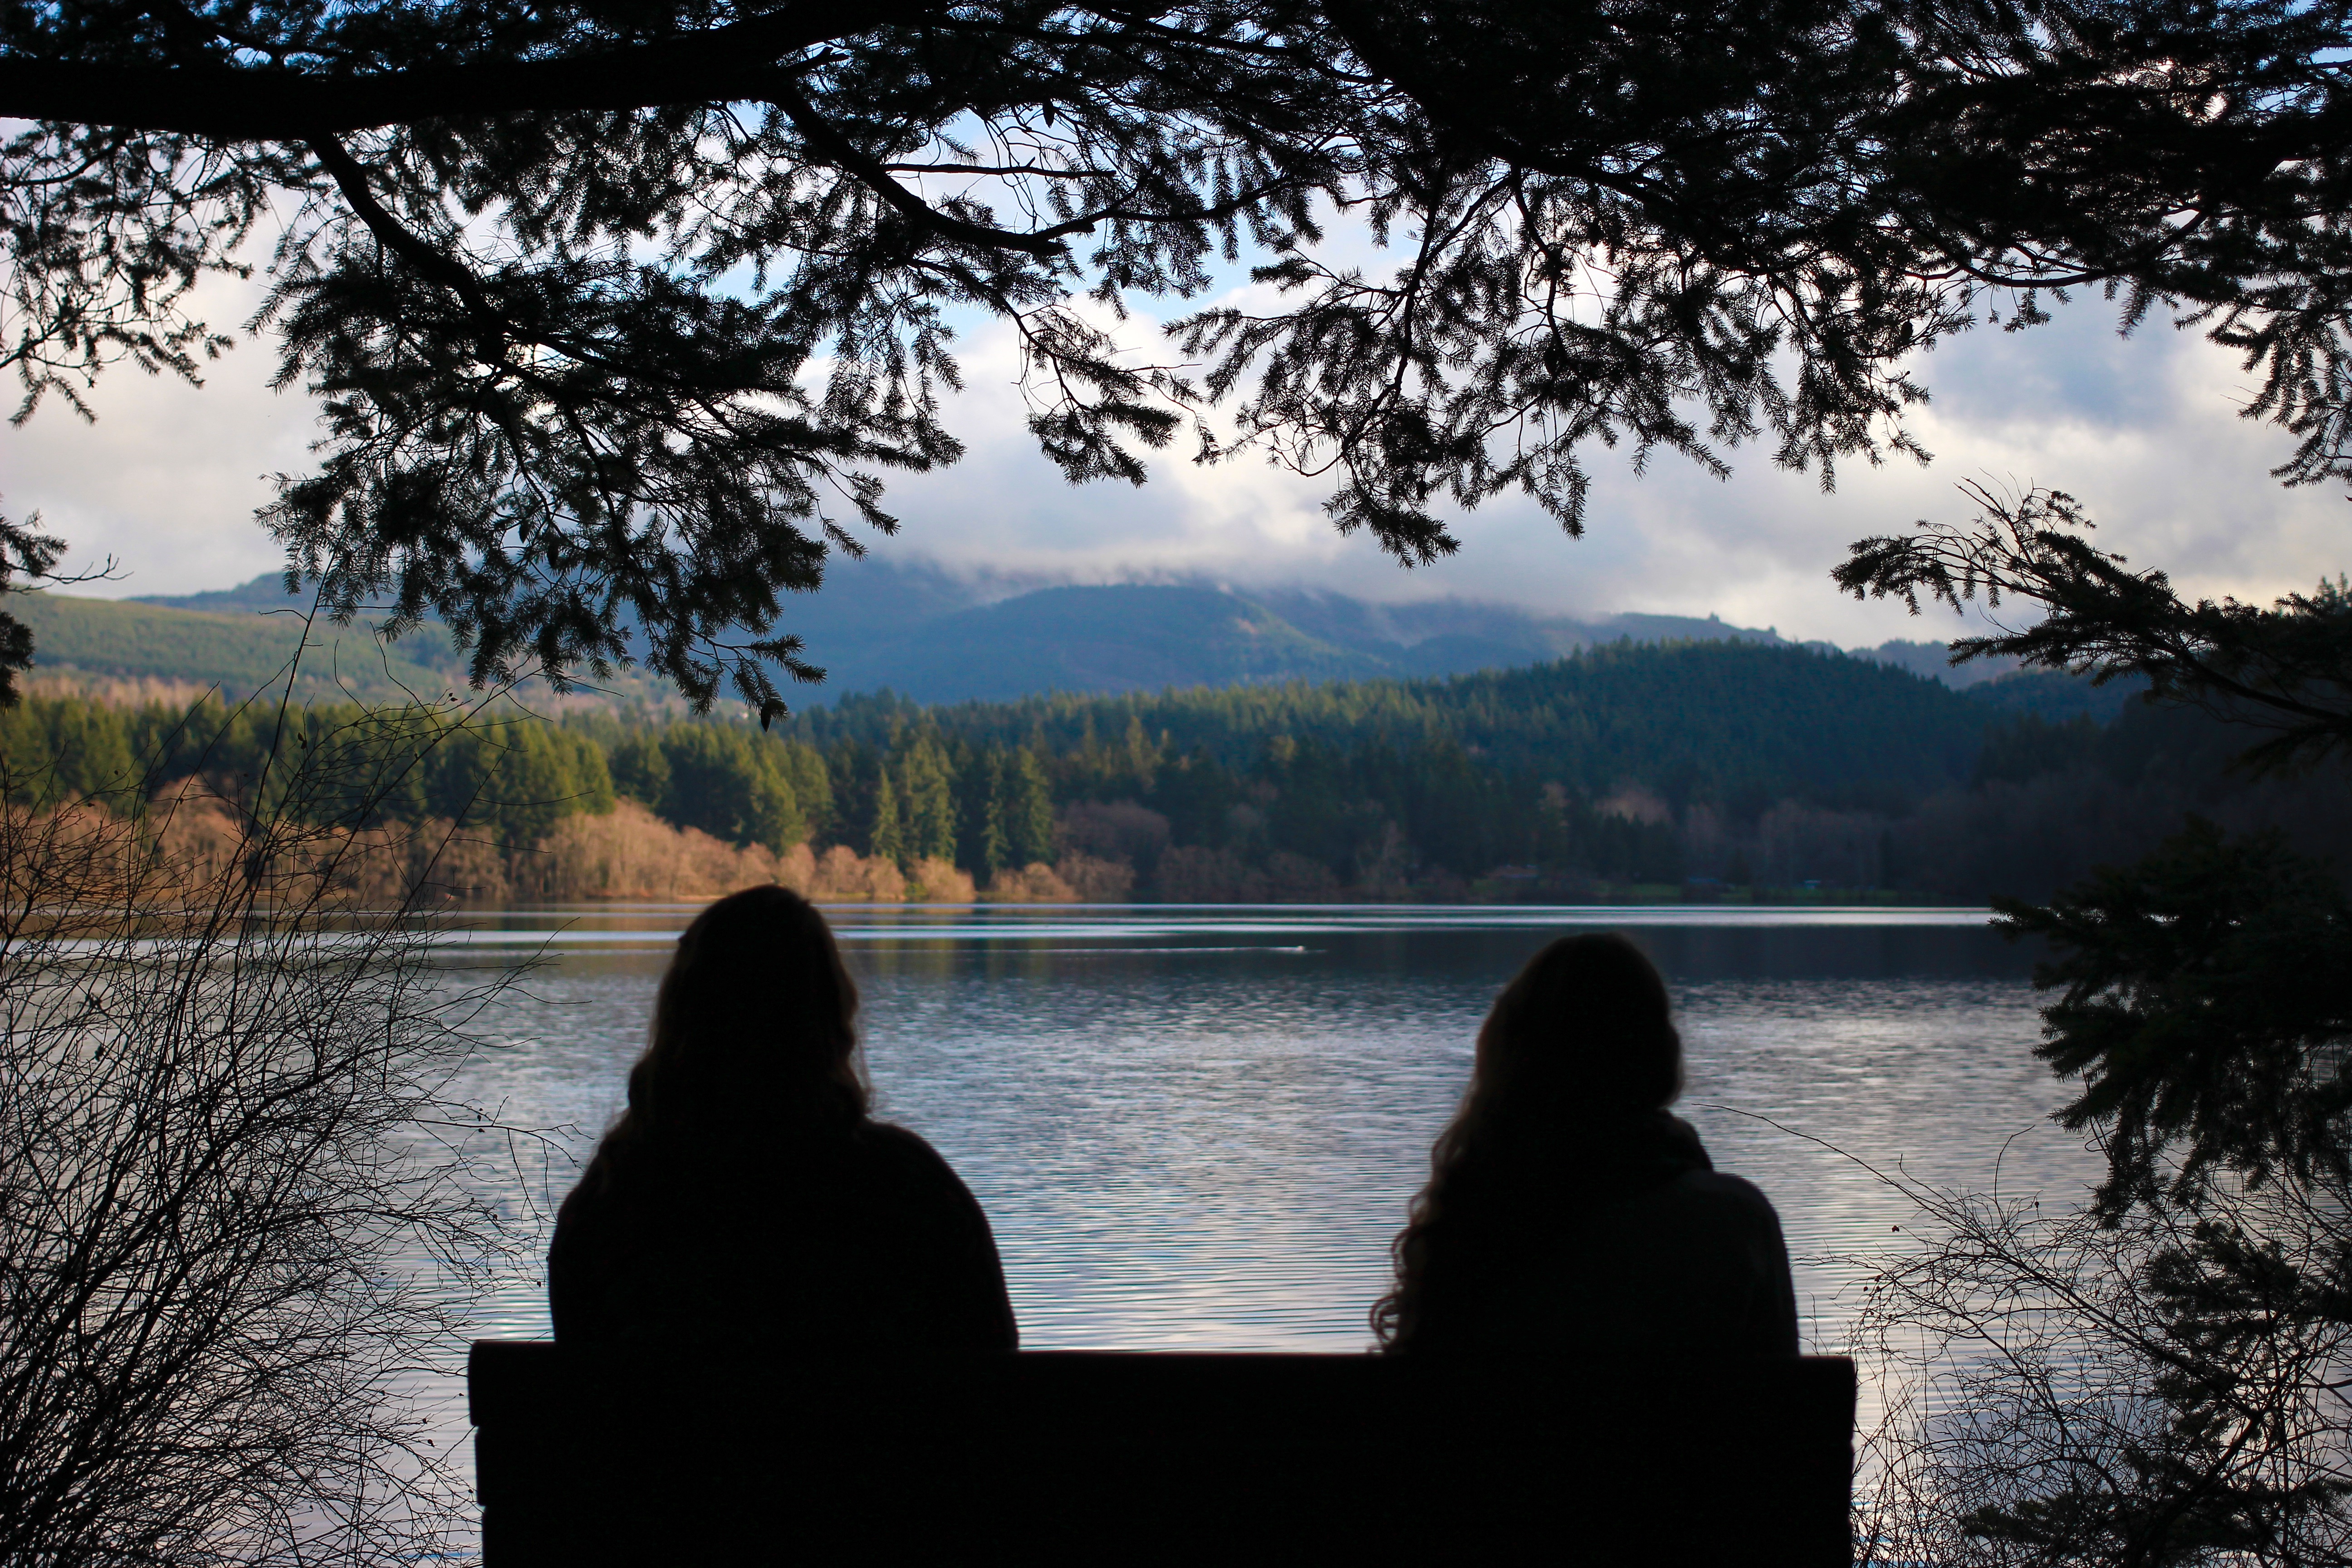
tree, water, nature, sunset, morning, lake, river, dusk, evening, reflection, reservoir, body of water, loch, atmospheric phenomenon